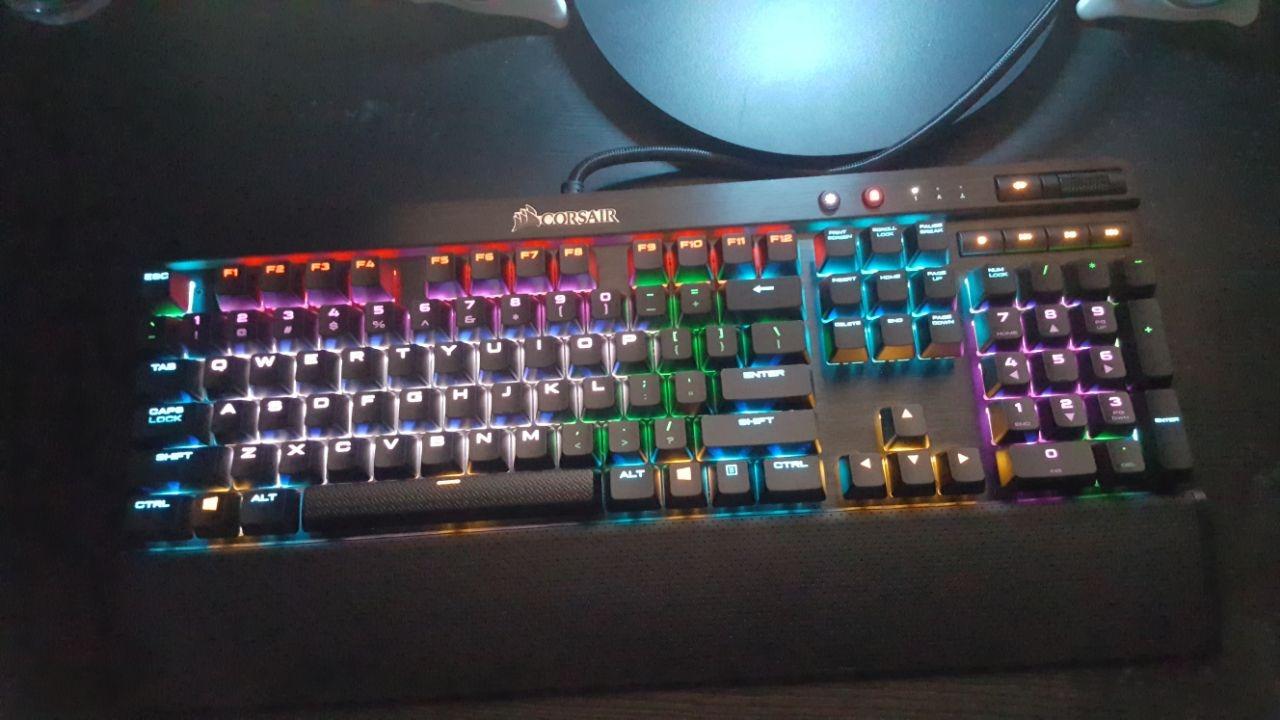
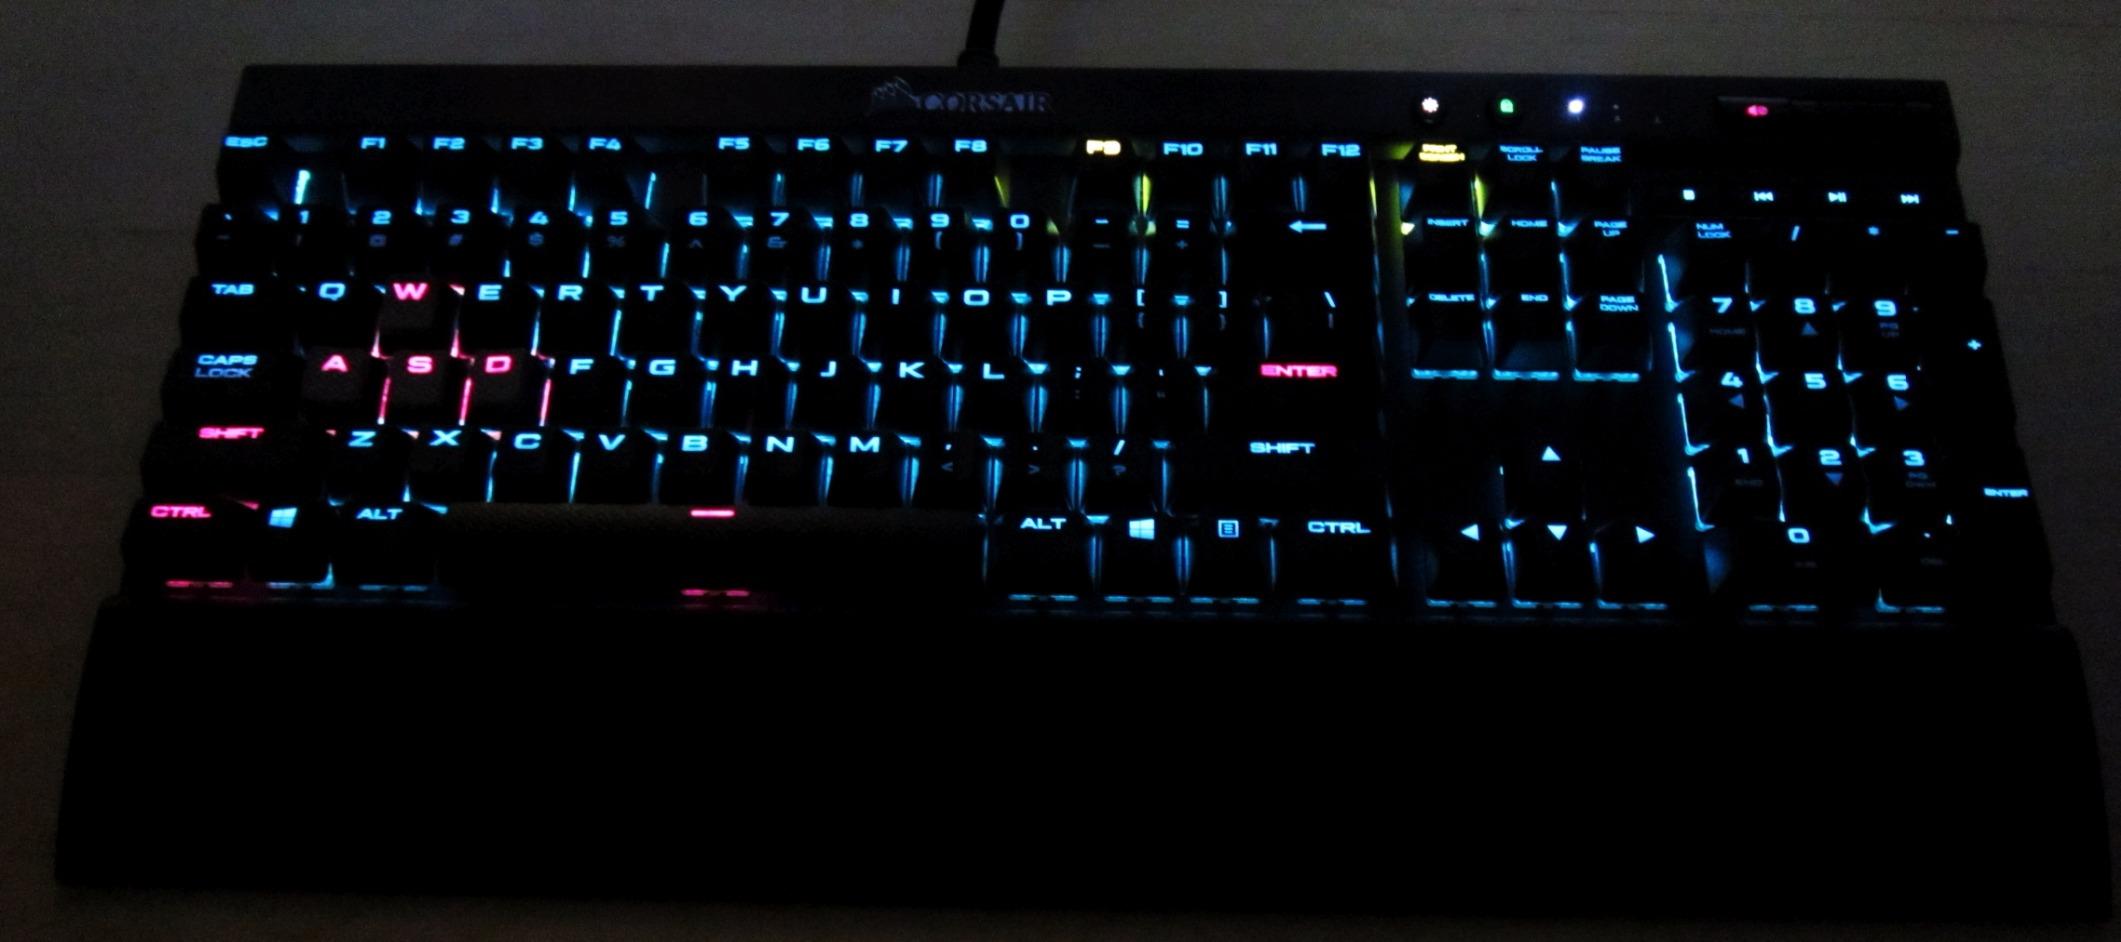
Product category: keyboard
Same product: yes